Son of Ingagi

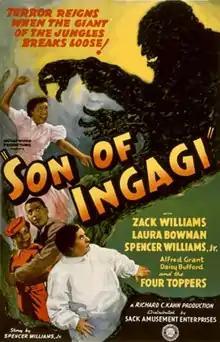

Son of Ingagi is a 1940 American film directed by Richard C. Kahn. It was the first science fiction horror film to feature an all-black cast. It was written by Spencer Williams based on his own short story, "House of Horror". Although the film's title appears to suggest that it is a sequel to the 1930 movie "Ingagi", it is not. (The latter is an exploitation film in the guise of an ethnographic film in which purported African women are given over to gorillas as sex slaves.)